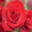
Label: rose